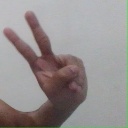
अक्षर: ऐ